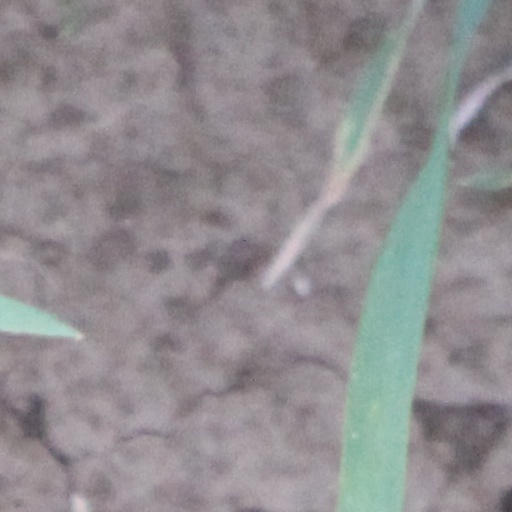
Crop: wheat